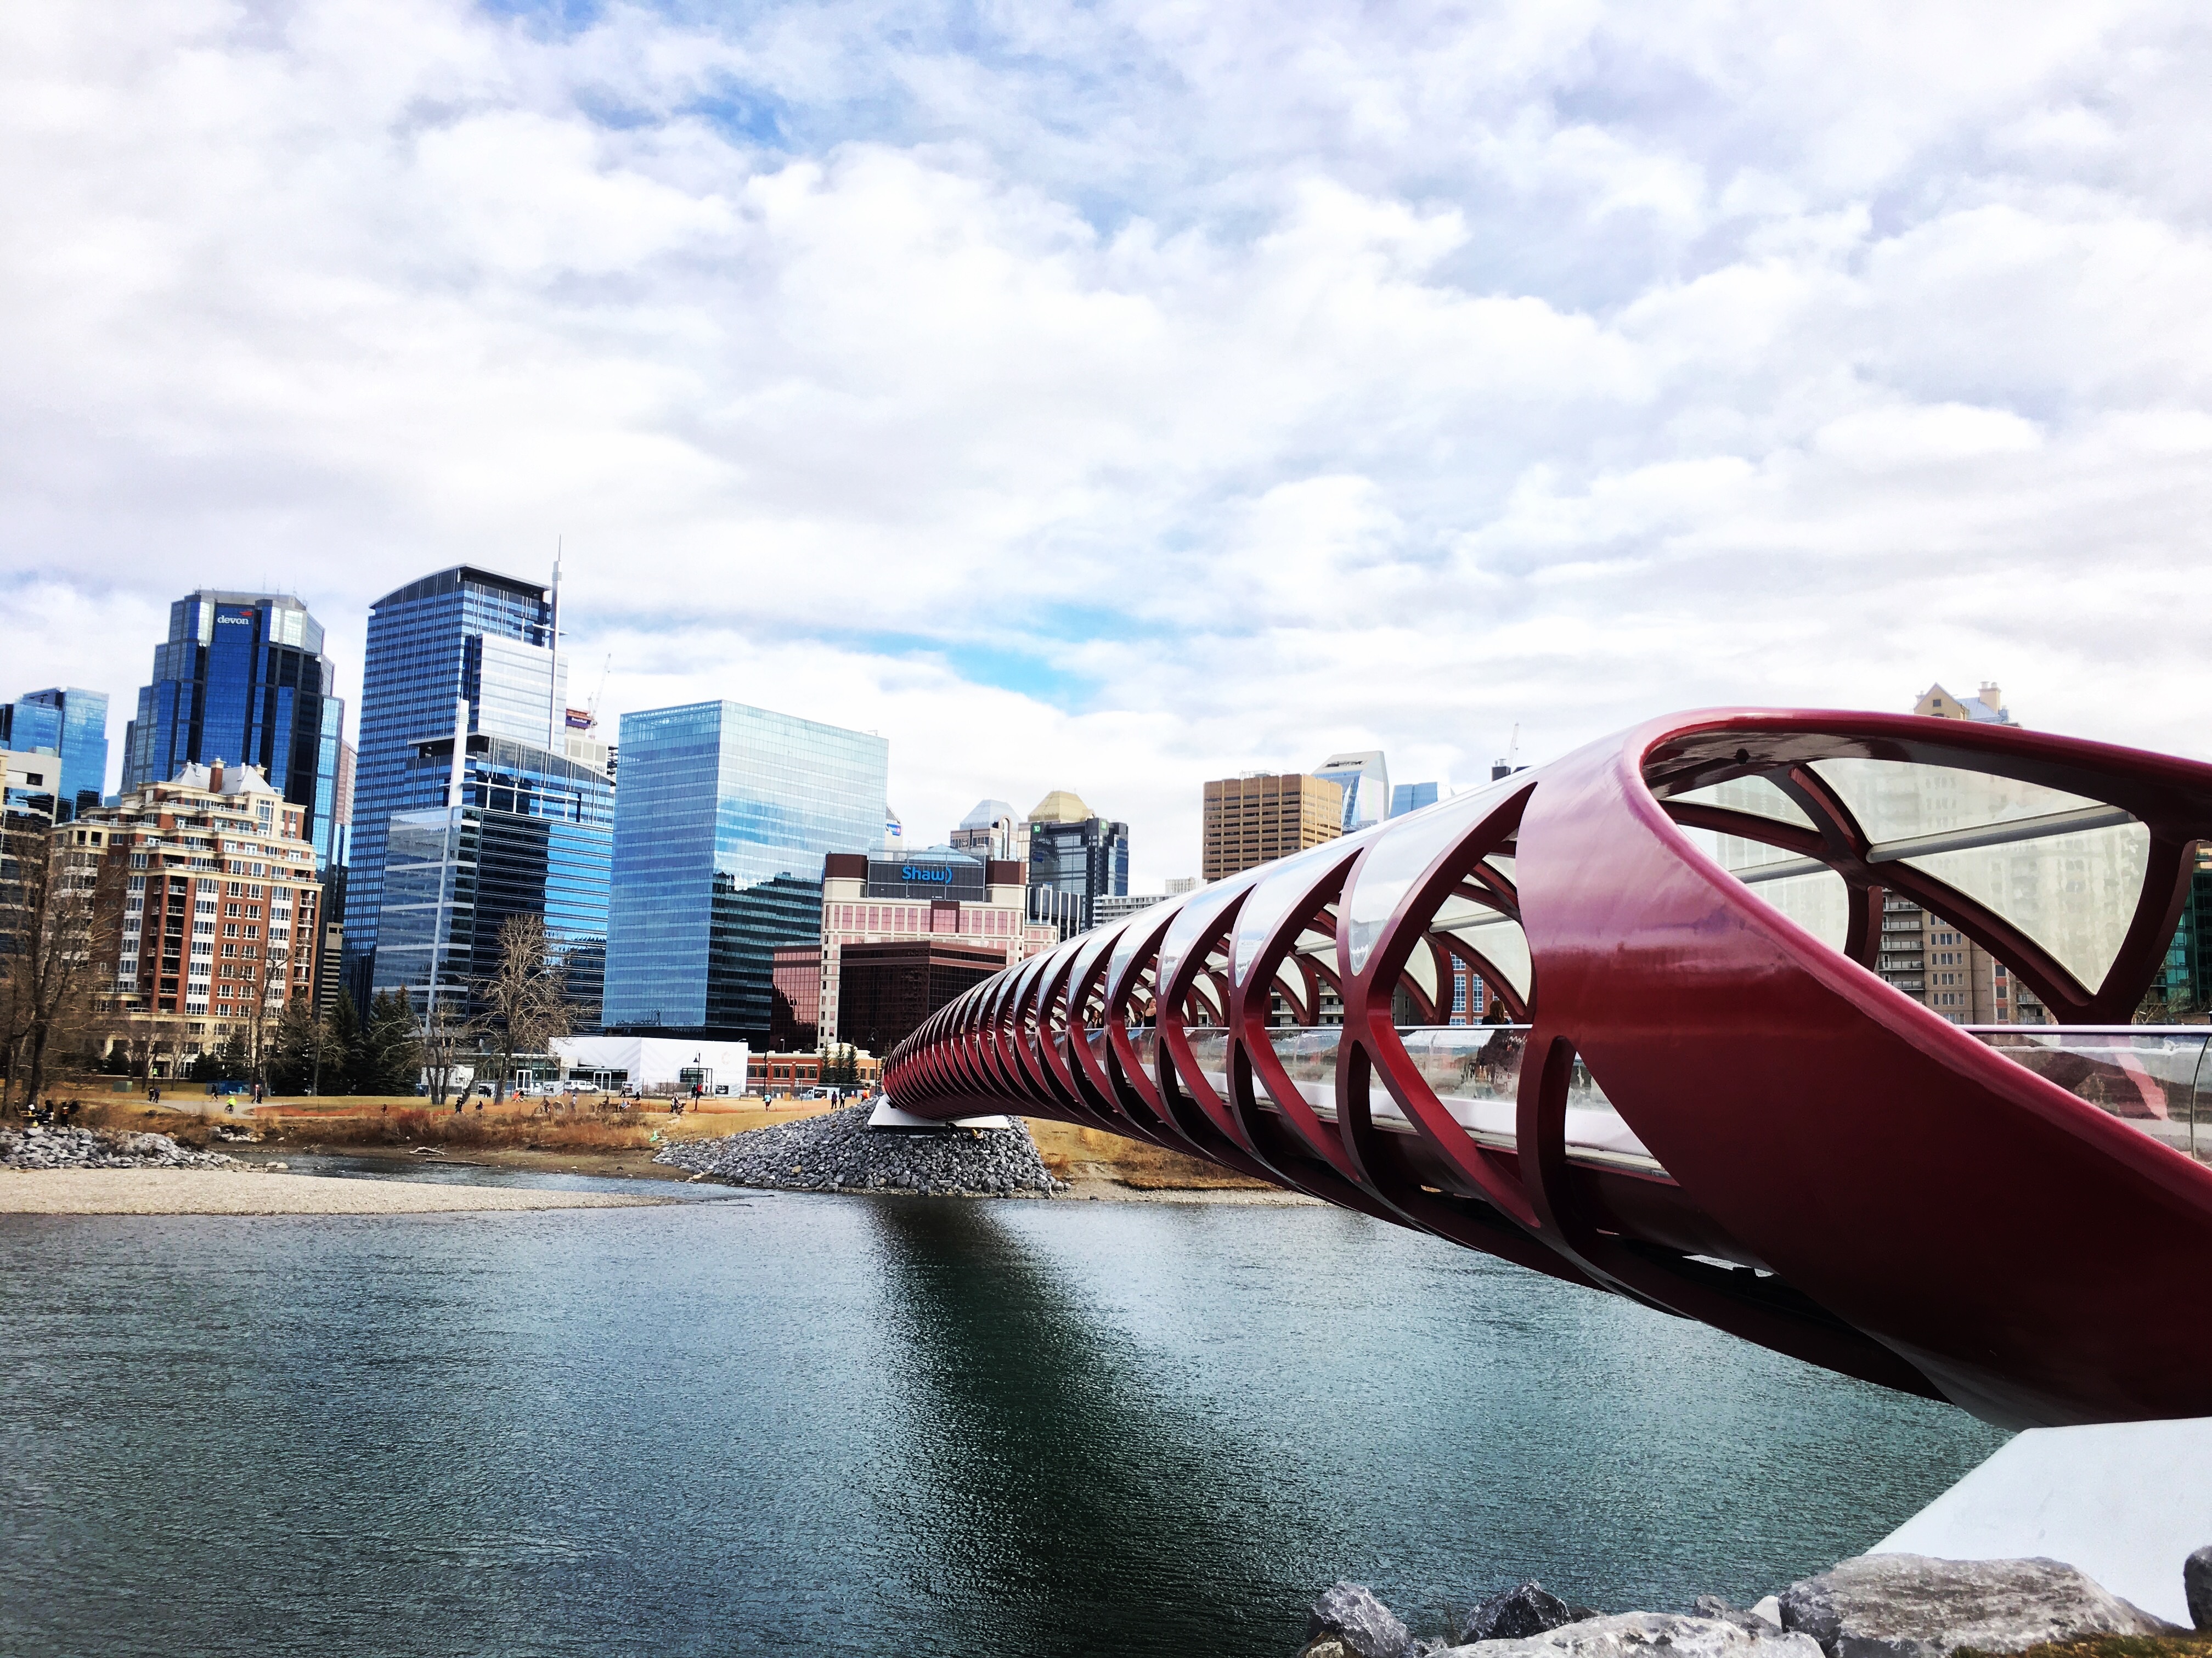
landscape, sea, water, architecture, bridge, skyline, city, river, cityscape, downtown, vacation, travel, reflection, vehicle, park, landmark, down